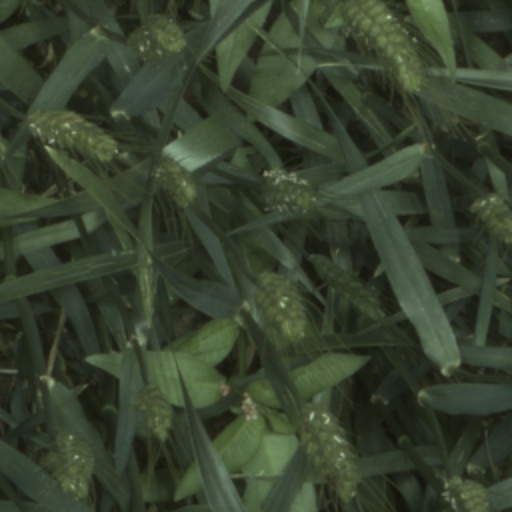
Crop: wheat